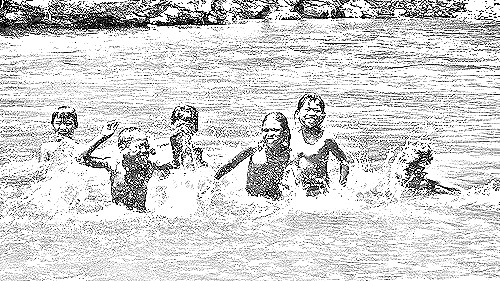
Portrait style: Sketch Portrait